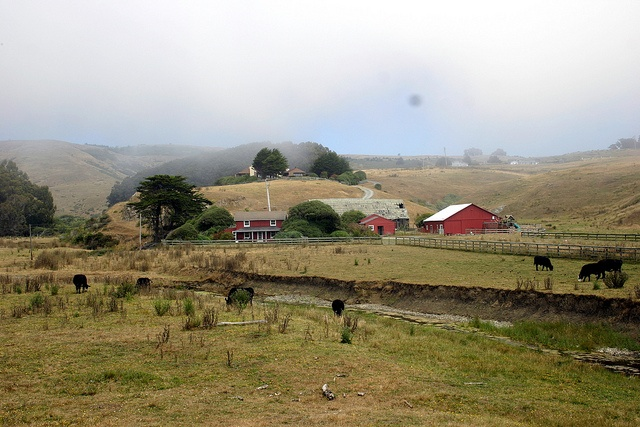
A rural landscape with a farmhouse and grazing cows.
a farm filled with animals with a creek, and and barns
a photograph of a barn in the middle of nowhere
A scenic view of a farm with cows grazing
a couple of horses or cows on a open field on a farm